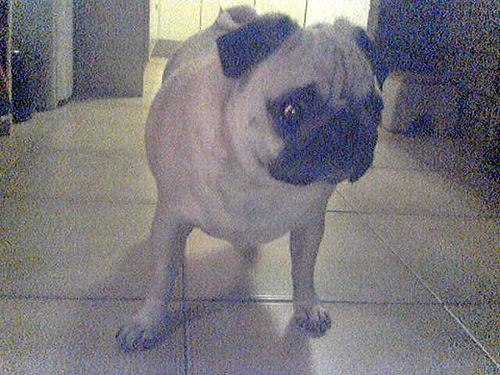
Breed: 798-n000130-pug